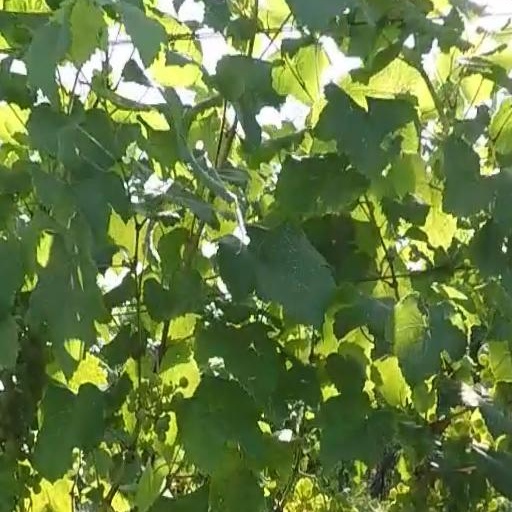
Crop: grape